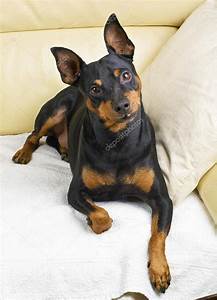
Label: dog